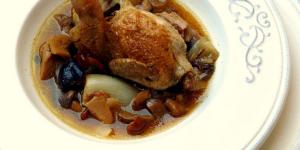
codornices maripops